Remindelight

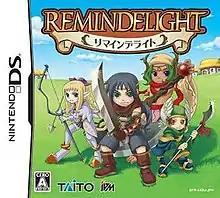
Cover art, featuring "(left to right)" Kuurie, Surf, Enju, and Tolon

Remindelight is an action role-playing video game developed by Japan Art Media and published by Taito for the Nintendo DS on September 28, 2006, in Japan. The player controls four characters with different abilities, navigating an overworld and fighting enemies using the D-pad, touchscreen and microphone. The story sees the four player characters seeking to restore the scattered pieces of the ripped-apart Book of Happiness, and bring happiness back to the world. Reviewers at "Famitsu" enjoyed the battle system, calling it innovative and saying that it made good use of the Nintendo DS hardware.